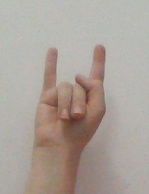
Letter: la